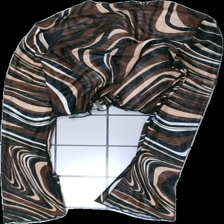
View: back
Type: Top
Category: Ladies
Brand: Not in the list
Brand text on label: Shein
Colors: Beige, Brown, Black, Multicolor
Material: 100% polyester
Pattern: Other
Cut: Regular, Cropped
Size: S
Season: All
Price range: 50-100
Recommended usage: Reuse